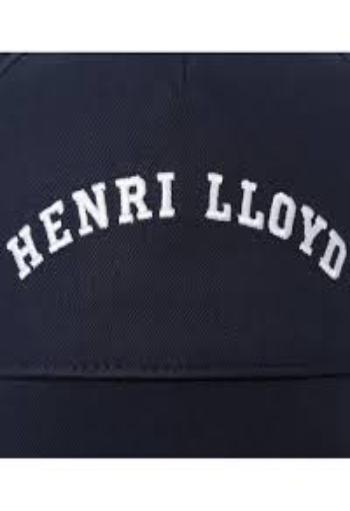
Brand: Henri Lloyd
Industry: Food